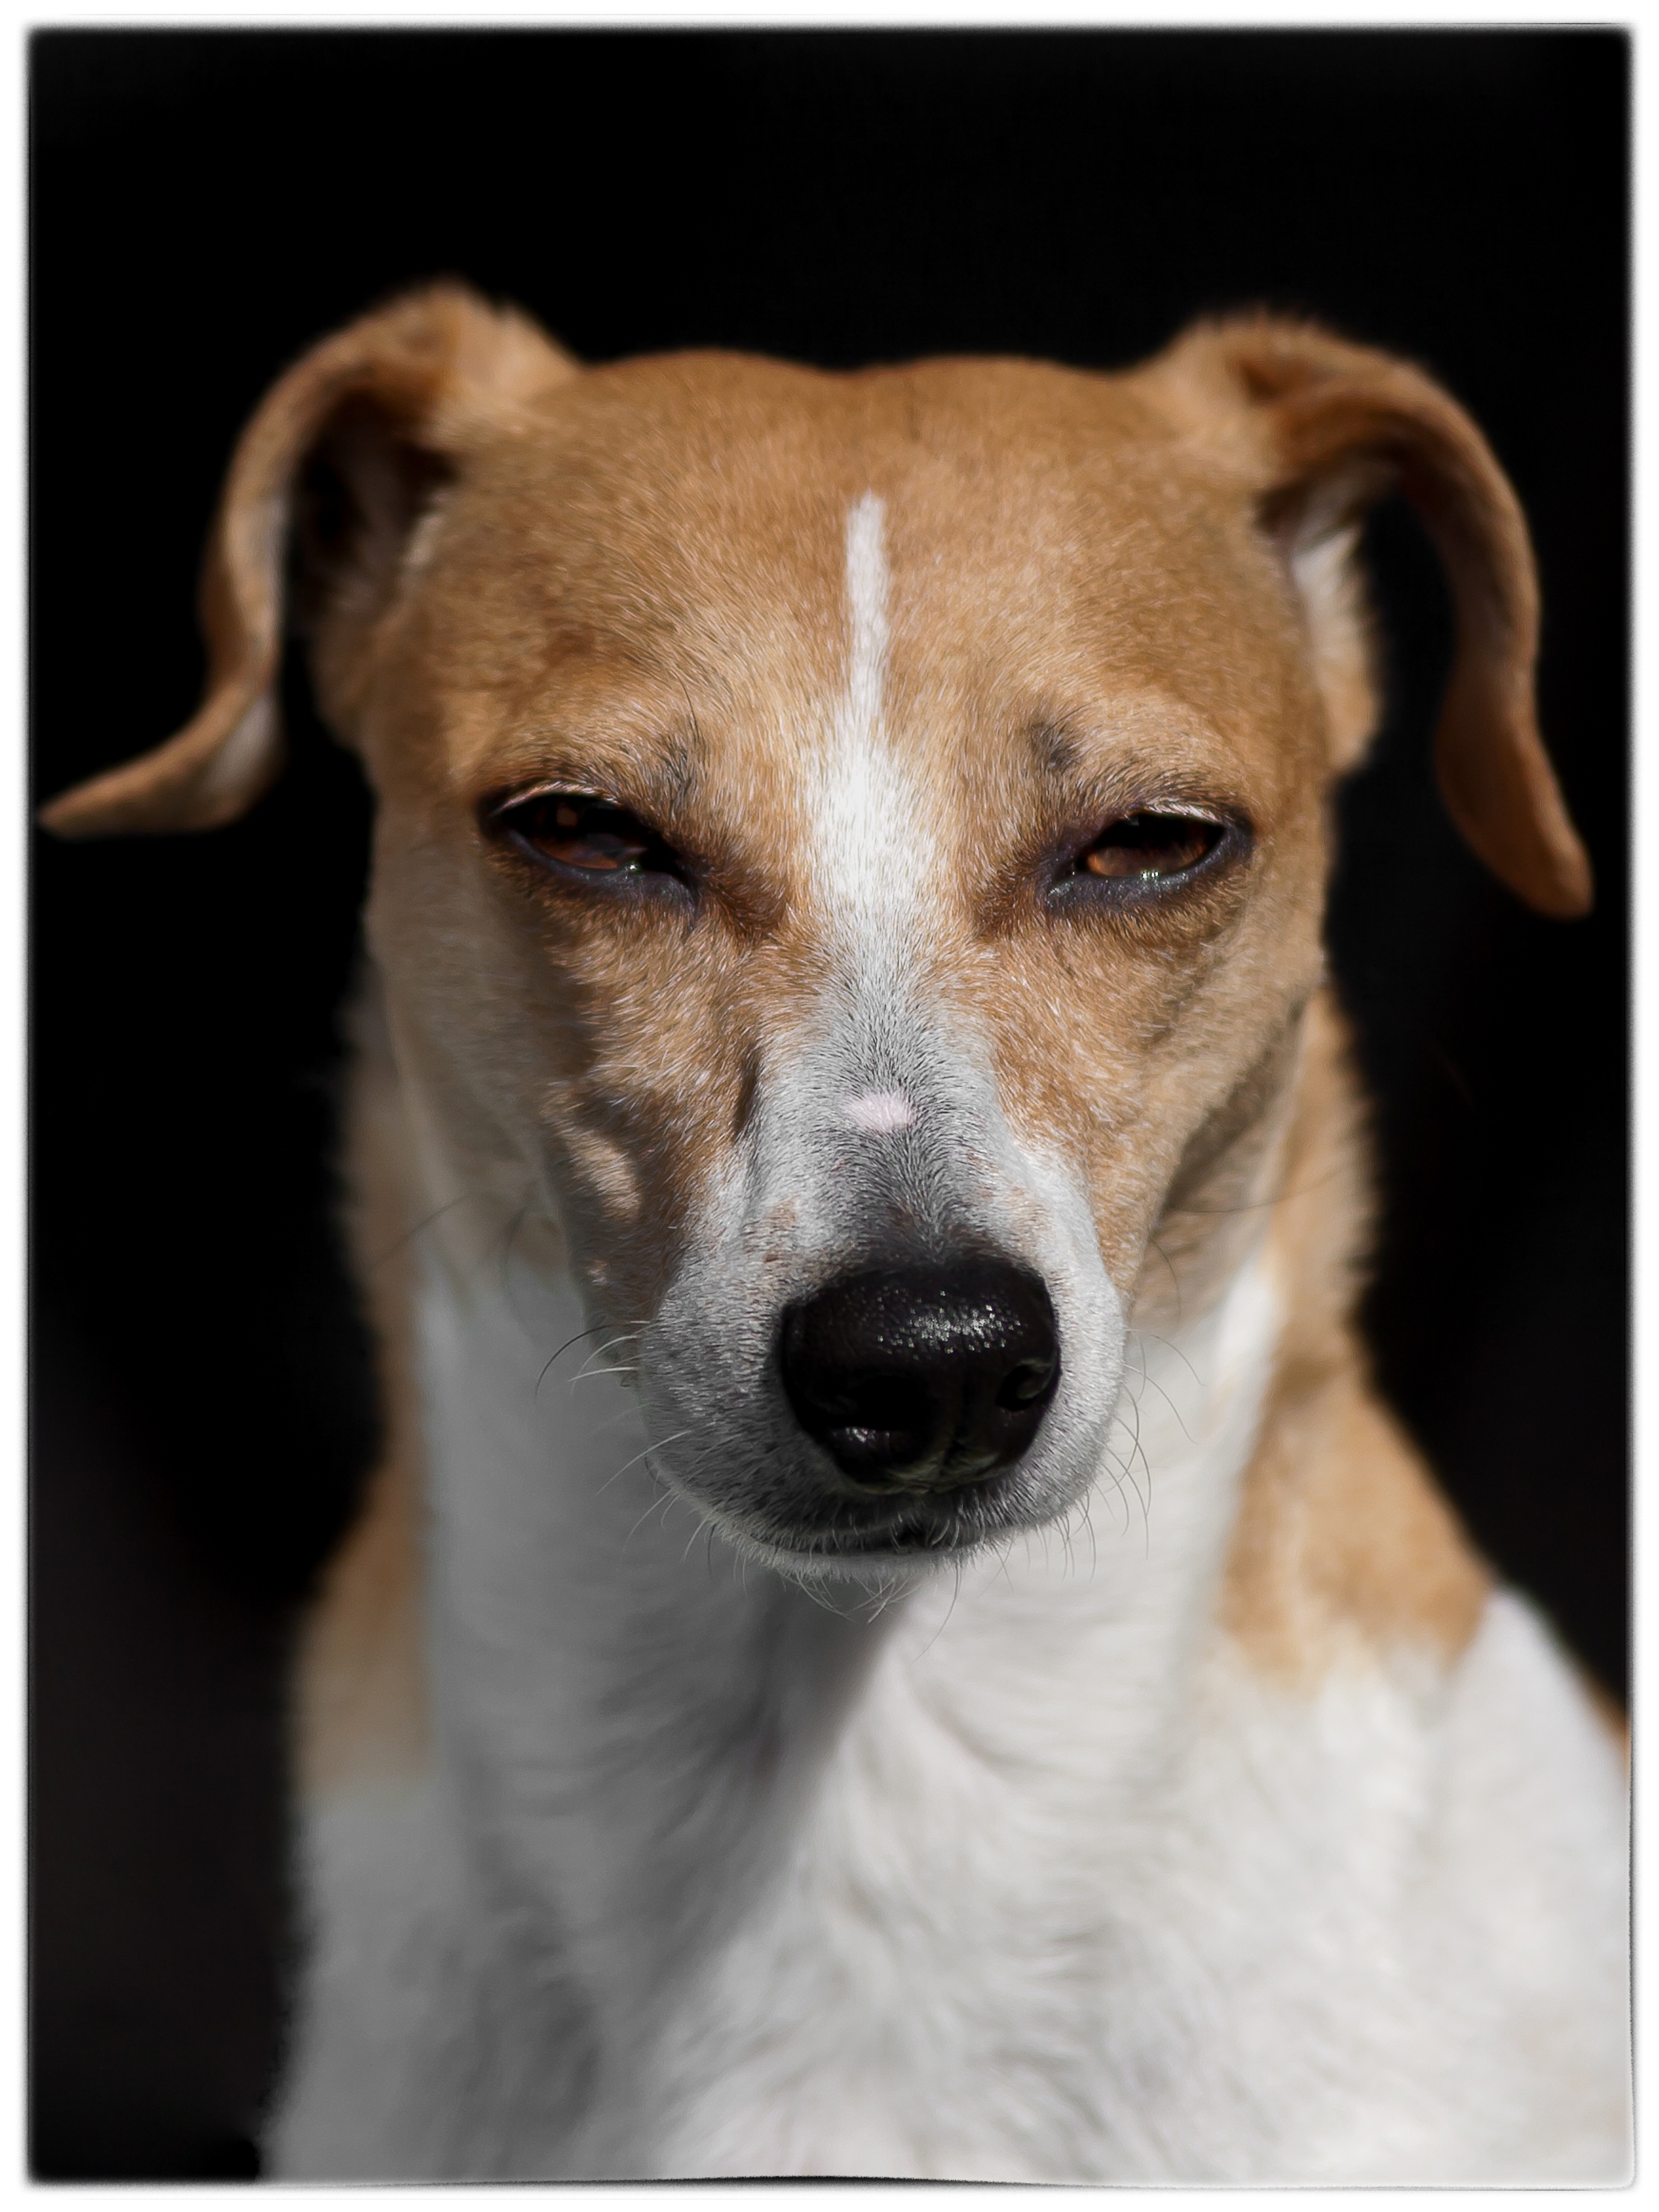
dog, animal, pet, fur, brown, mammal, race, face, vertebrate, dog breed, terrier, puppies, jack russell, jack russell terrier, animal shelter, street dog, dog like mammal, animal sports, dog breed group, dog crossbreeds, russell terrier